Szidonia Vajda

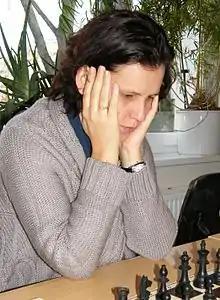

Szidónia Lázárné Vajda (née Vajda; born 20 January 1979) is a Romanian-Hungarian chess player with the FIDE titles of International Master (IM) and Woman Grandmaster (WGM). She won the women's Hungarian Chess Championship in 2004 and 2015.